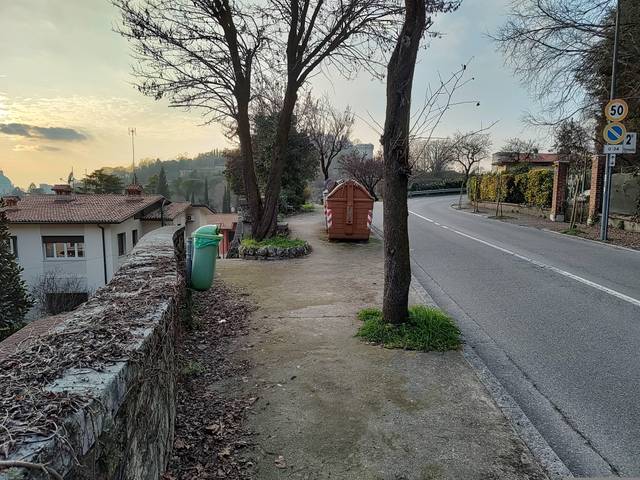
Region: Italy
Coordinates: 45.542, 10.233